Robinson-Hiller House

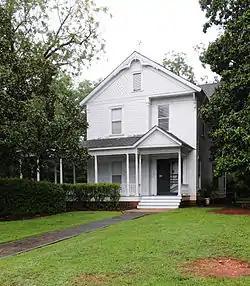

The Robinson-Hiller House in Chapin, Lexington County, South Carolina, was built in 1902. It is significant as a Queen Anne house and for being associated with Charles Plumber Robinson (1867-1944), a businessman who founded C.P. Robinson Lumber Company and other enterprises, and his wife Sarah "Eddie" Smithson Robinson, a "social activist and officer of the Woman’s Christian Temperance Union." In 1919, after the Robinsons left Chapin, the house was acquired by James Haltiwanger Hiller.